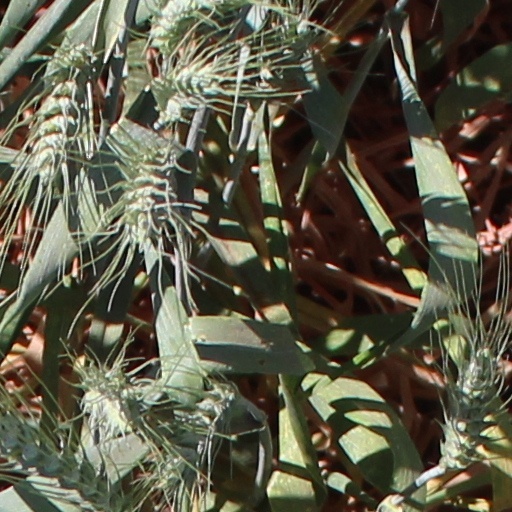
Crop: wheat